Hale County, Alabama

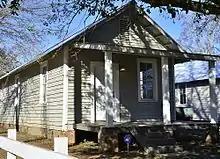
The Safe House Museum in Greensboro; in 1968 its owner sheltered Rev. Martin Luther King Jr. from Ku Klux Klan members in the area

Hale County was established following the end of the American Civil War, on January 30, 1867. Located in the west-central section of the state, it was created from portions of Greene, Marengo, Perry, and Tuscaloosa counties. The vast majority of the territory came from Greene County. The first American settlers in this area had been southerners migrating from Georgia, Tennessee, Kentucky, and the Carolinas.